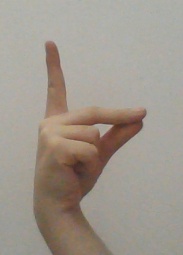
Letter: ta